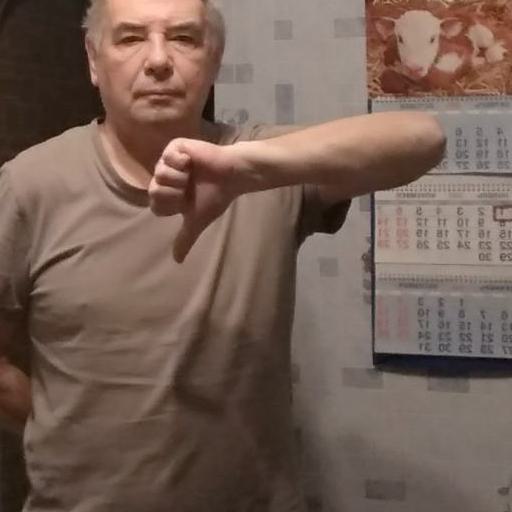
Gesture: dislike